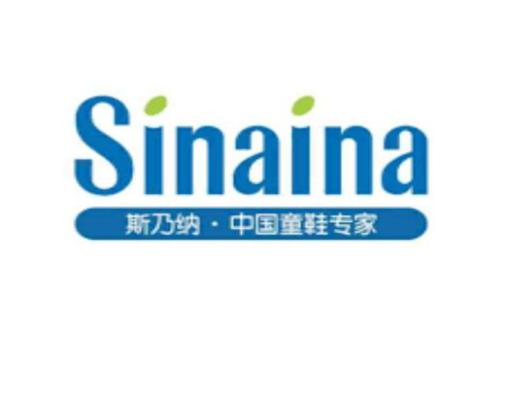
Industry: Clothes